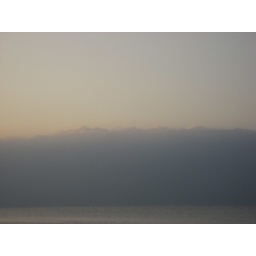
Unlike my first day in Lausanne, the mountains were hidden by clouds covering the lake.